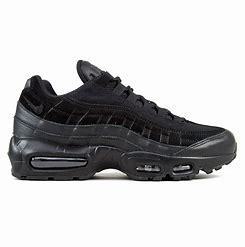
Brand: Nike
Model: Air Max 95